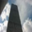
Label: skyscraper